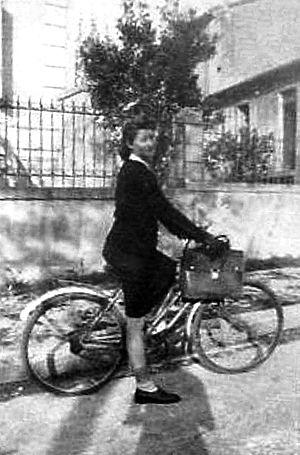
Christiane de Komornicka, de la SAP R2 de Vaucluse, à vélo
Yvonne de Komornicka, née Yvonne Roeschlin le 13 juillet 1898 à Saulxures-sur-Moselotte et morte le 31 octobre 1994 à Avignon, dite capitaine Kléber, est une résistante française, chef du réseau Combat puis des Mouvements unis de la Résistance de Vaucluse. Arrêtée, elle est déportée à Ravensbrück où elle eut à subir des expériences pseudo-médicales.